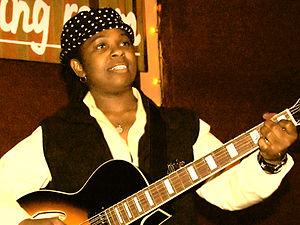
Ruthie Foster, est une chanteuse américaine de blues et folk née en 1964 à Gause au Texas.